Lowell E. English

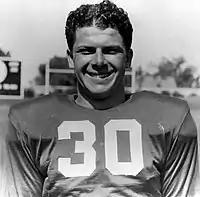
English as a member of Varsity Football Team at the University of Nebraska

English was born in Fairbury, Nebraska, on July 8, 1915, and completed high school in Lincoln, Nebraska. He attended the University of Nebraska and graduated in summer 1938 with a Bachelor of Arts degree. In college, he was a member of Army ROTC unit and also played three years for the varsity football team, which was one of the Big Six Champions at the time. He turned down an offer to play football with the Chicago Bears to join the Marine Corps.